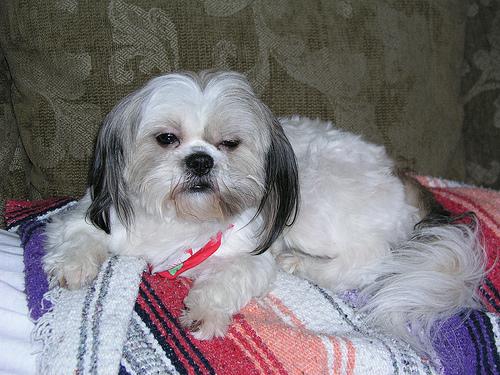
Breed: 361-n000123-Shih_Tzu